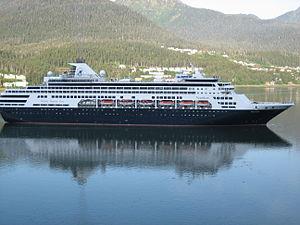
Le MS Veendam est un navire de croisière de la société Holland America Line.